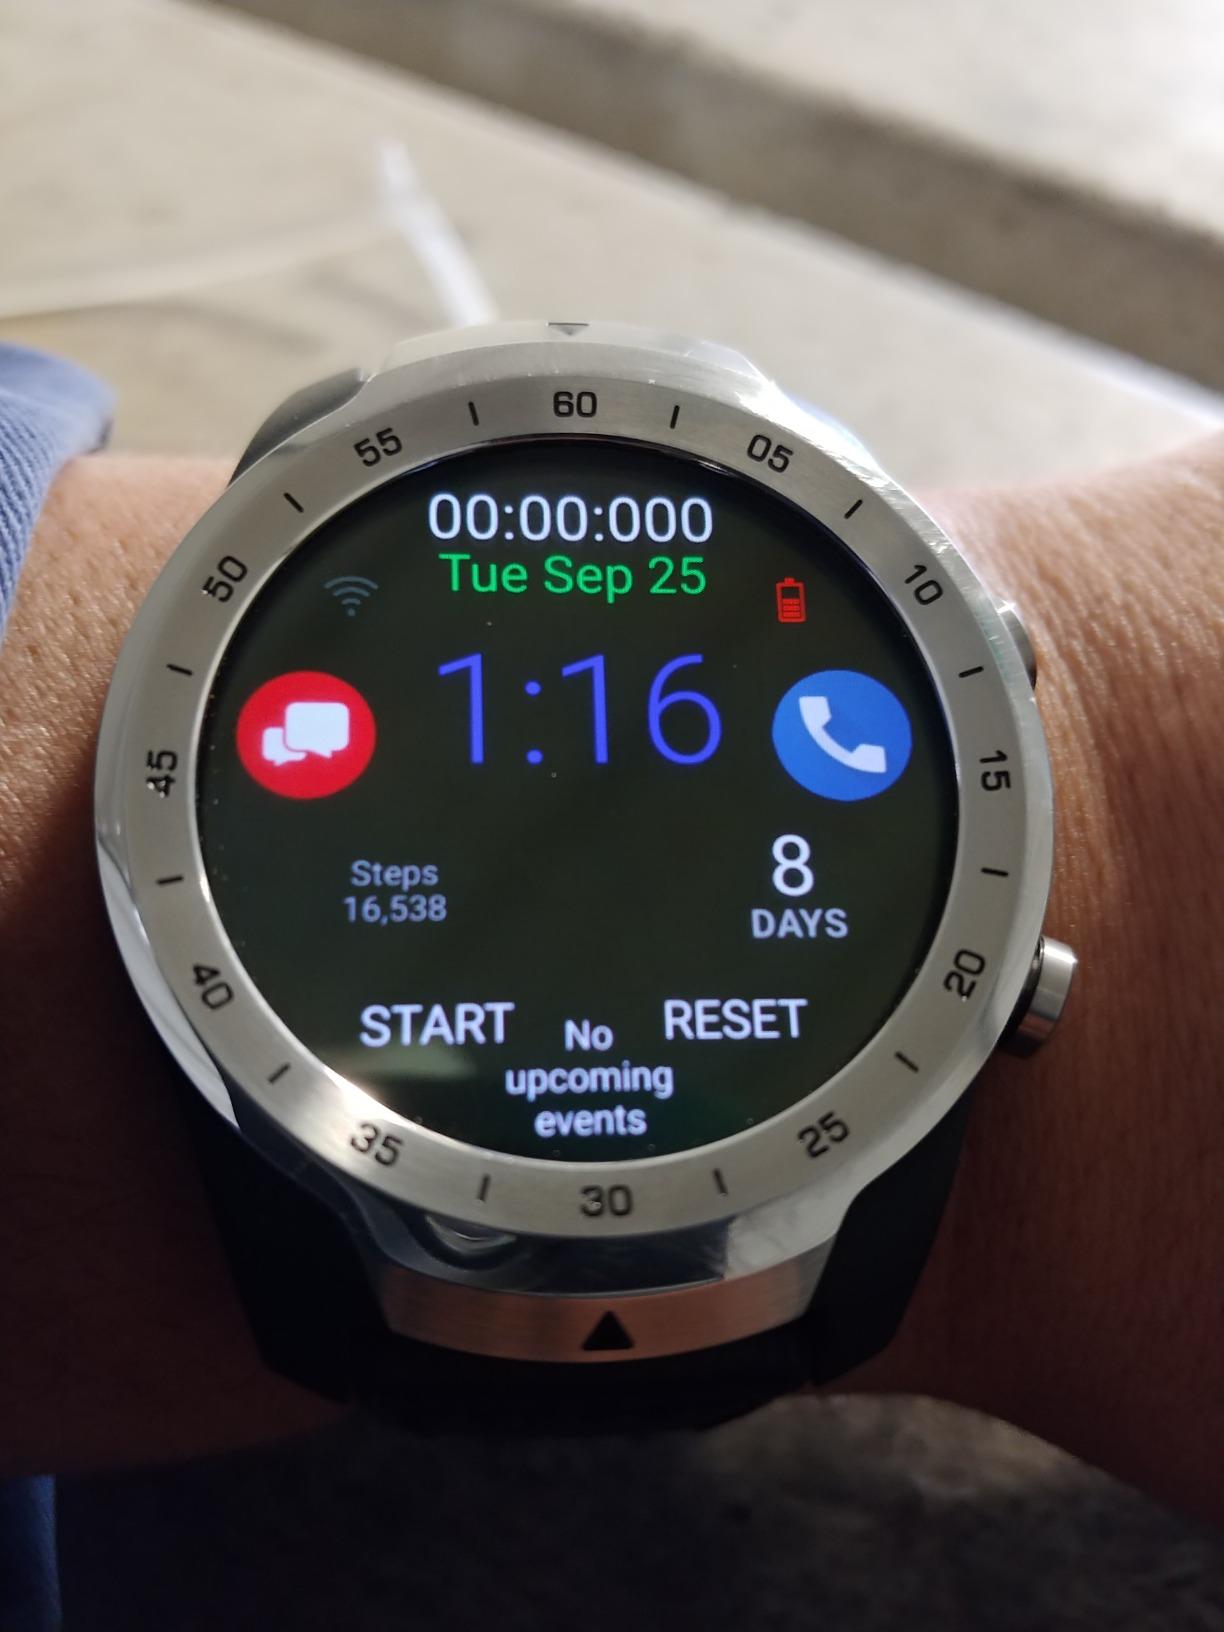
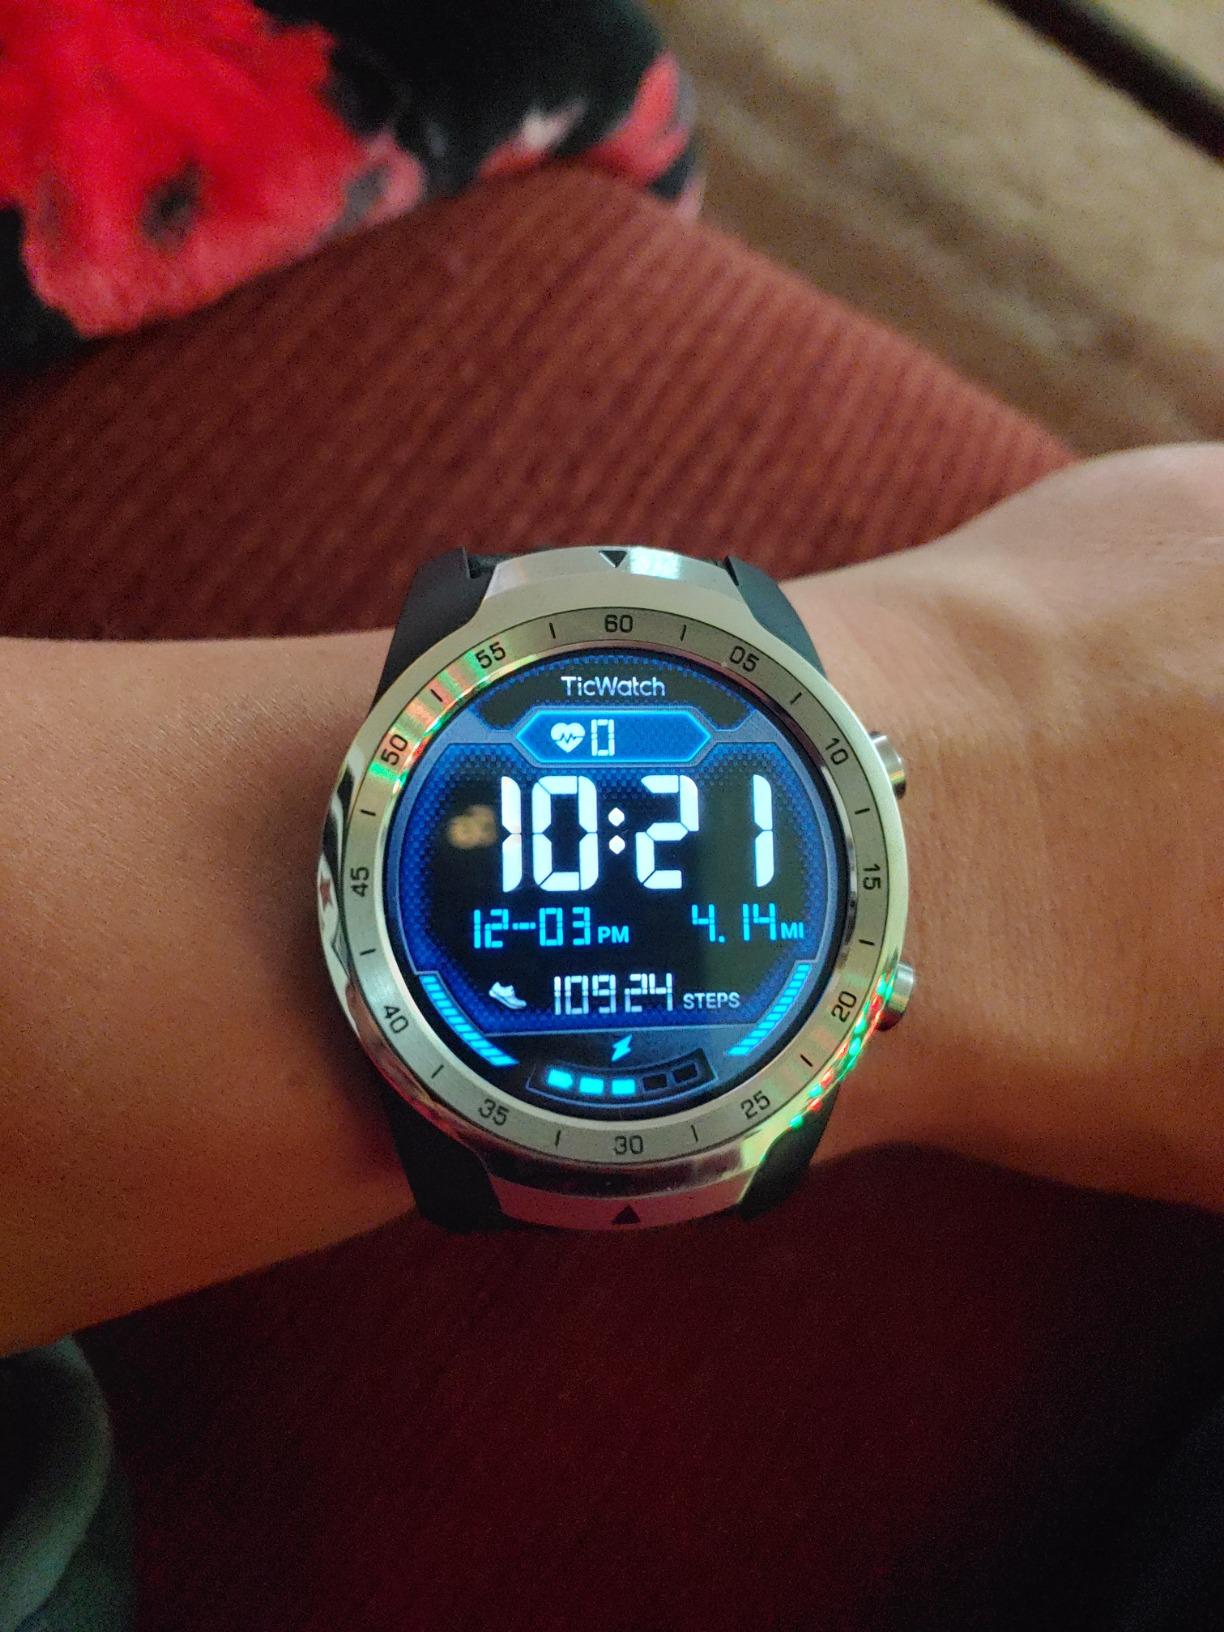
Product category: smartwatch
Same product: yes